Addie Dickman Miller

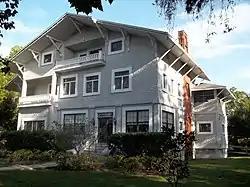
The President's house is now a Historic Place

In 1907, the Millers and their four children moved to what is now Ruskin, Florida, where on August 7, 1908, Addie set up a post office; this date is taken to be the town's official founding day. There in 1910 the Millers founded Ruskin College, an outgrowth of the British Ruskin Hall Movement, which foregrounded socialist principles of the dignity of labor. Addie was vice-president of Ruskin College and George was president. By 1913 their school had 160 students. In 1919, the college burned down, although the Millers' house was spared and is now on the National Register of Historic Places; it currently houses the Ruskin Woman's Club.